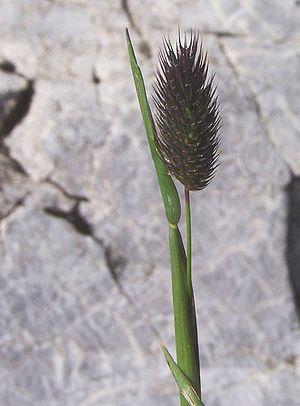
Cette liste de Tracheophyta de Bosnie-Herzégovine, ainsi que d’espèces introduites est un aperçu incomplet d’espèces de mousses, de fougères, de gymnospermes et d’angiospermes citées dans la littérature disponible en langues bosniaque, croate, serbe et serbo-croate. Cet aperçu n’inclue pas des espèces cultivées ni celles occasionnellement introduites.
Phleum alpinum, la fléole des Alpes, est une espèce de plante herbacée de la famille des Poaceae et du genre Phleum.